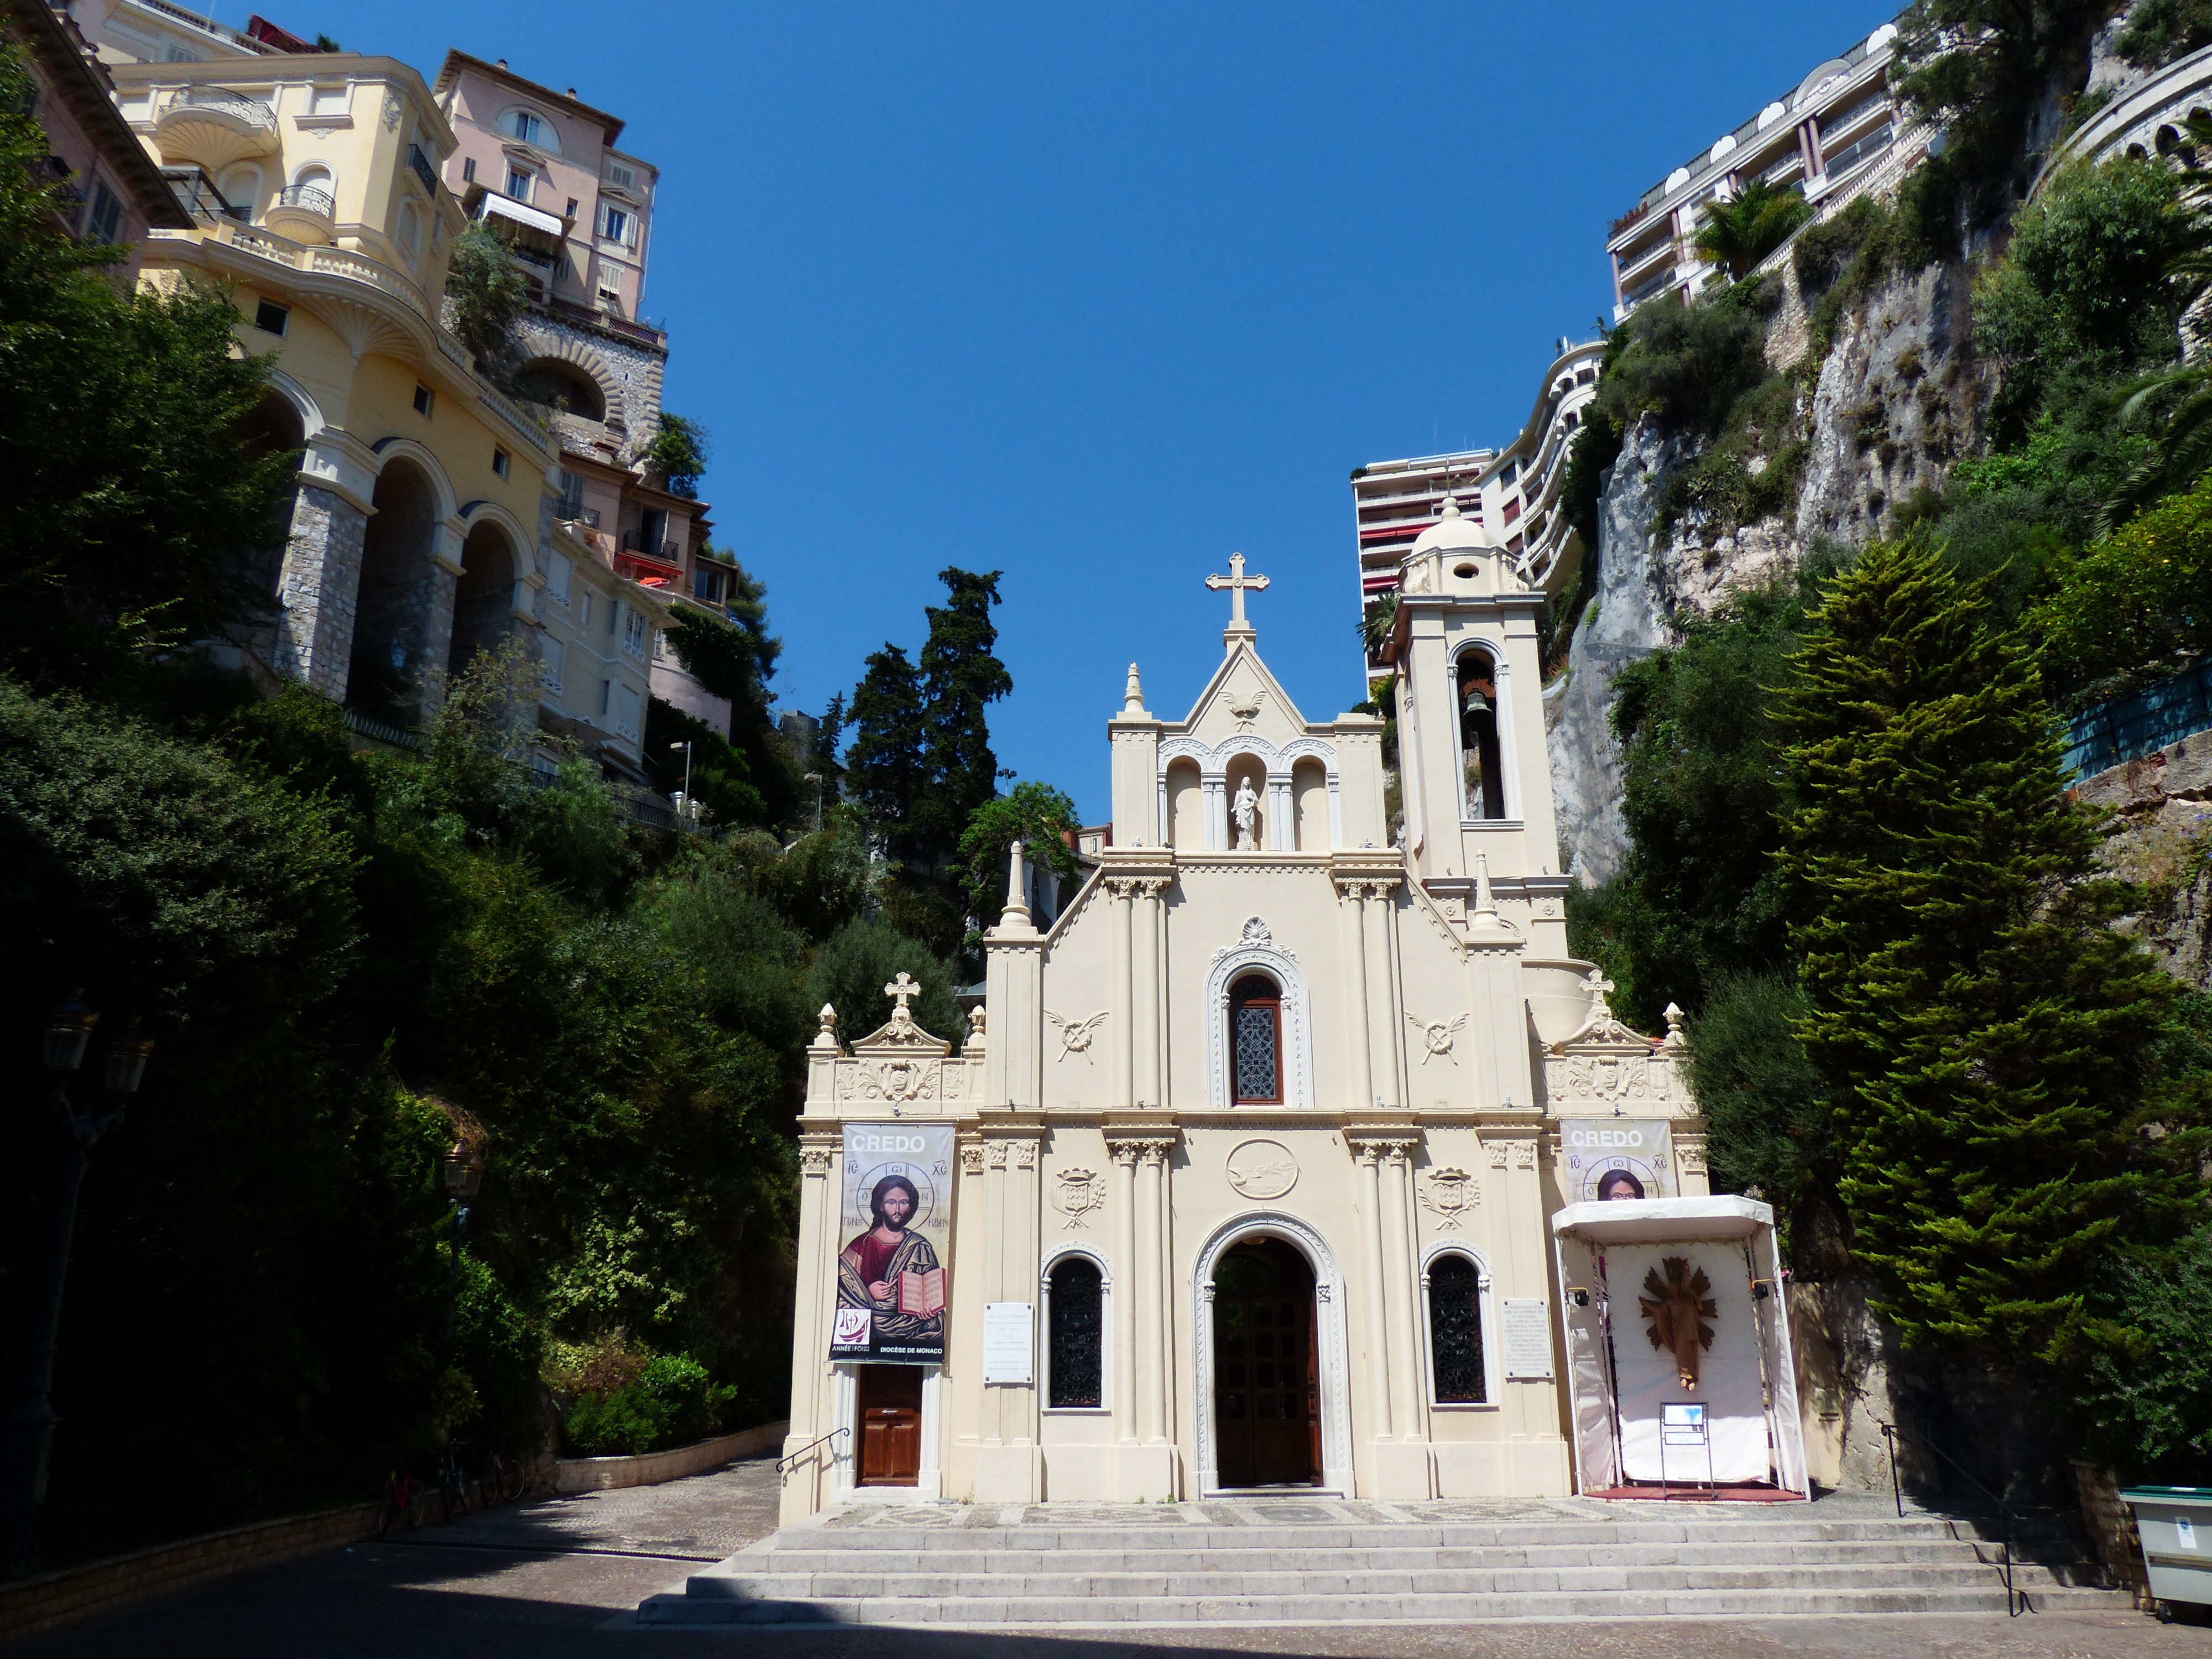
architecture, town, building, chateau, vacation, landmark, church, chapel, tourism, place of worship, monastery, christianity, monaco, estate, house of prayer, historic site, votive chapel, votive church, patron saint, church sainte d vote, sainte d vote, vallon of the gau mates, devota, deivota